Sh 2-54

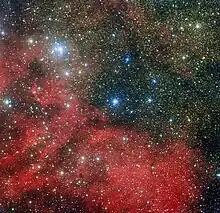
Sh 2-54 nebula surrounding the star cluster NGC 6604

Sh 2-54 is an extended bright nebula in the constellation of Serpens.